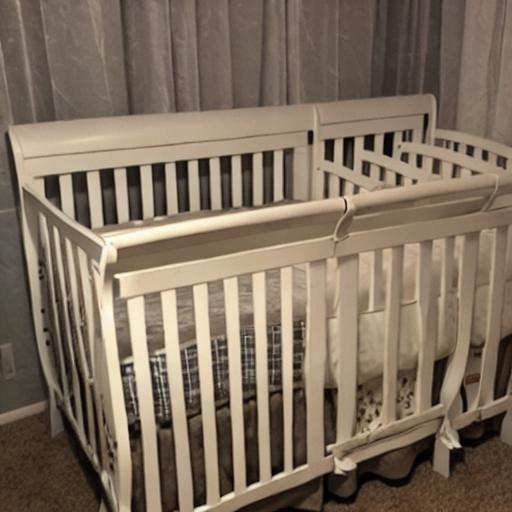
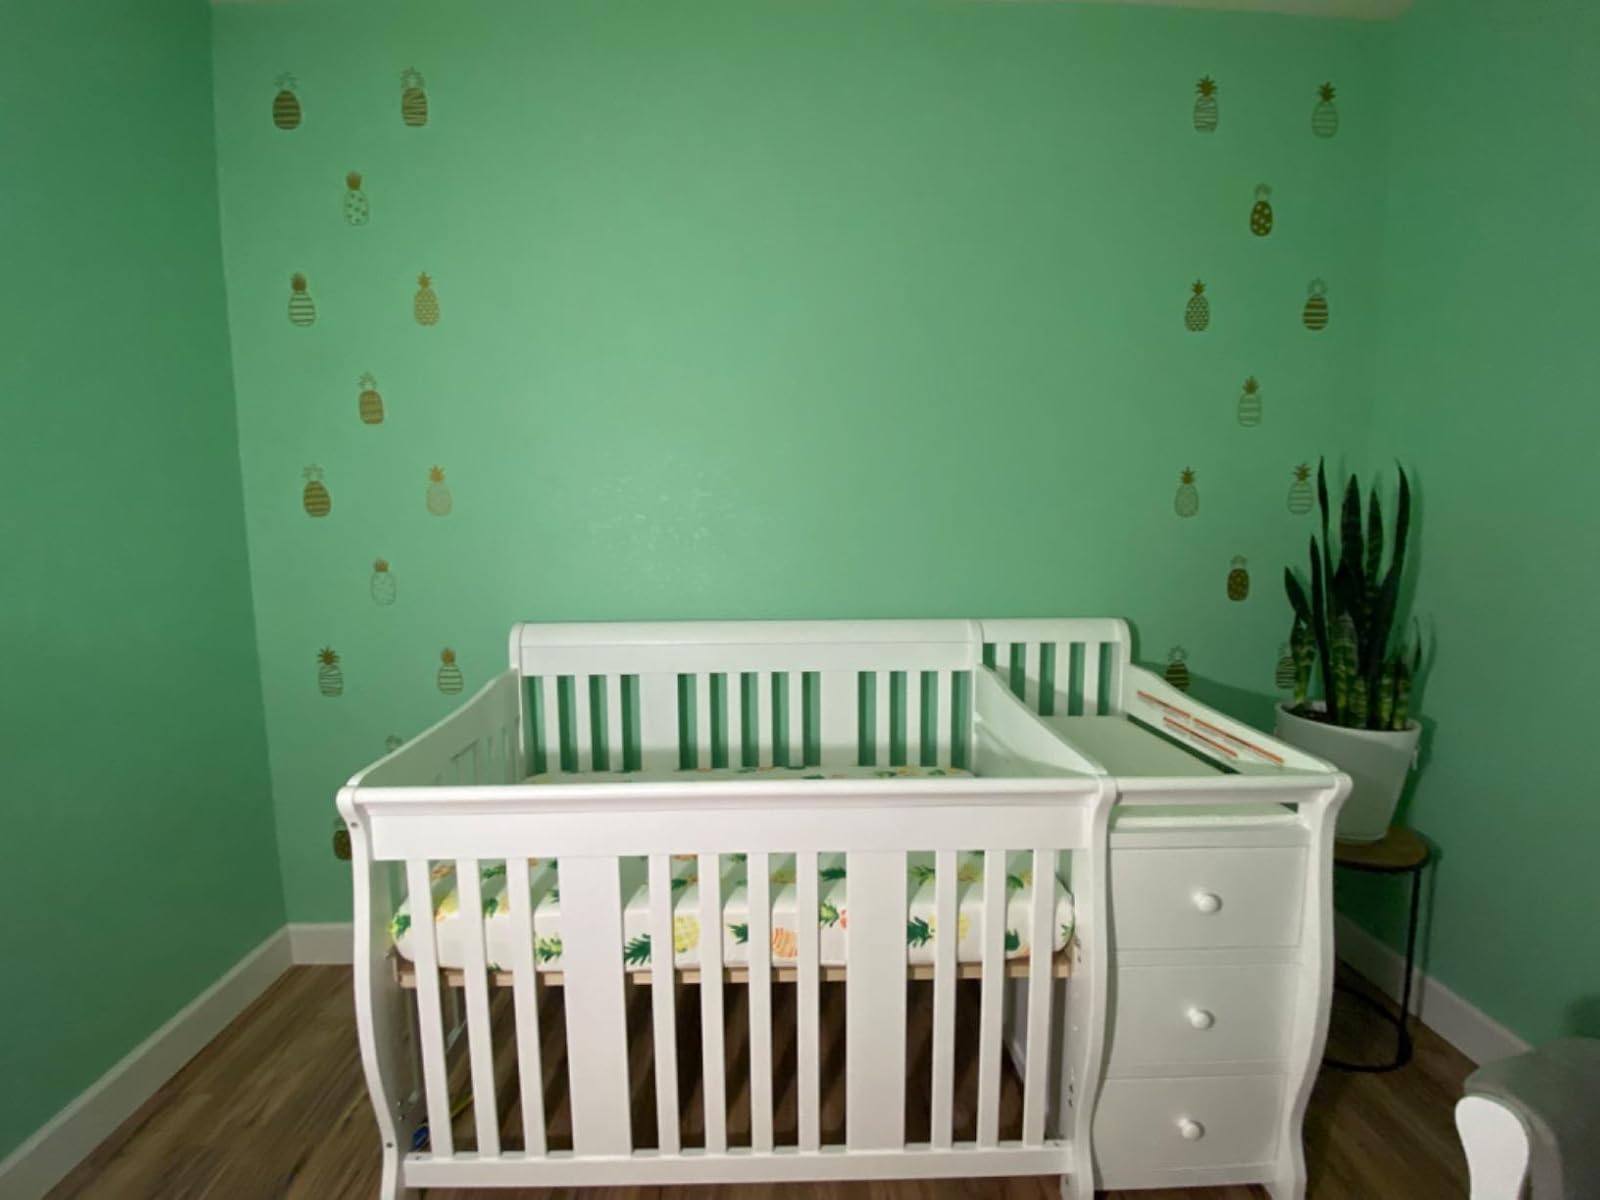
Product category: products_crib
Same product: no